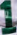
Number: 1